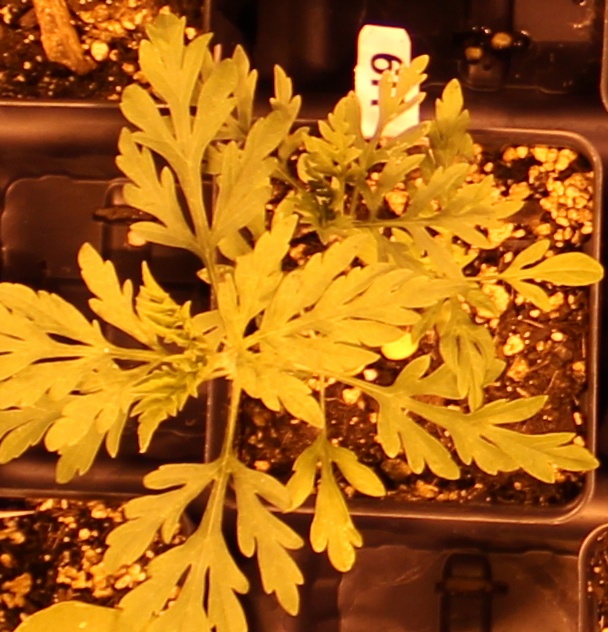
Label: Ragweed